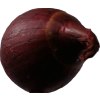
Label: red_onion